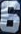
Number: 6